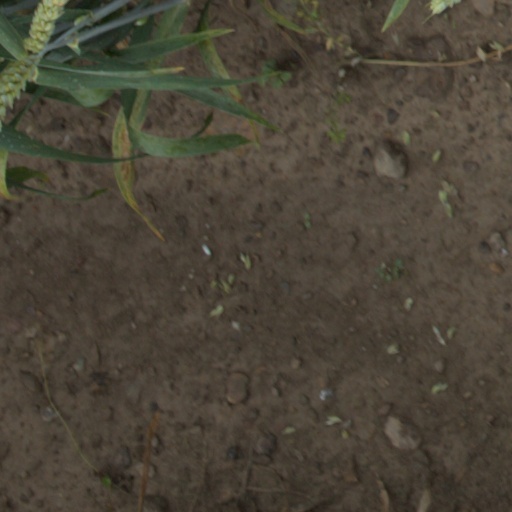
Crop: wheat